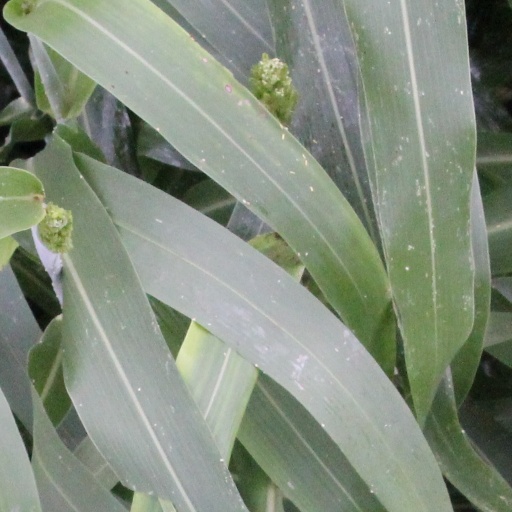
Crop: sorghum